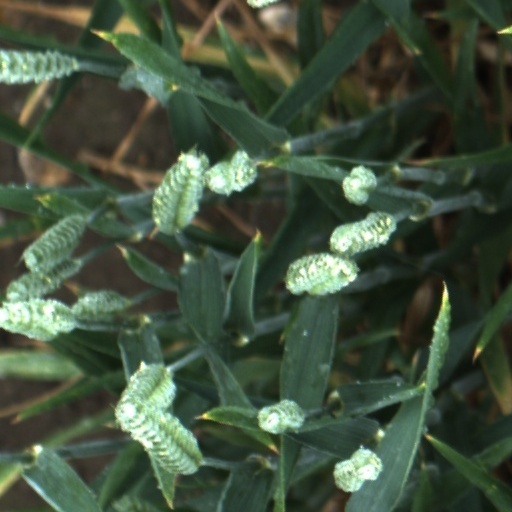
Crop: wheat